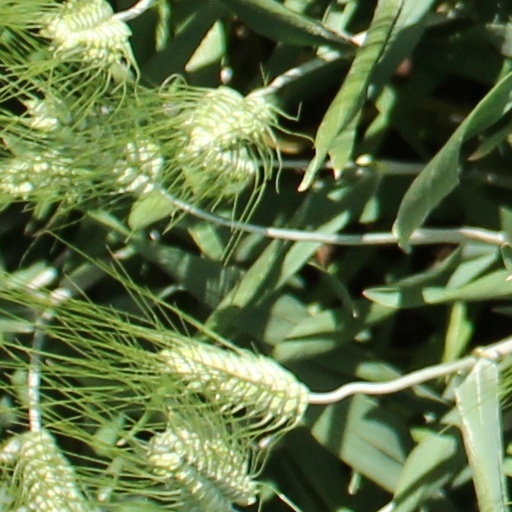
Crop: wheat